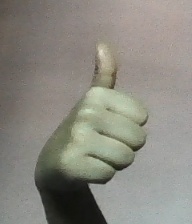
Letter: aleff